Honda CR-X

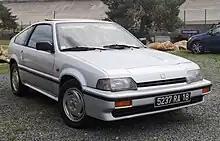
1987 Honda CRX 1.6i-16 (Europe)

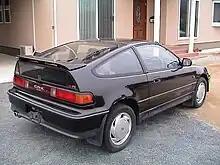
Honda CR-X SiR

In 1983 for the 1984 model year, Honda introduced an all-new two-seater that shared the drivetrain with the Civic but offered unique styling and interior furnishings. At its introduction, the CR-X was available in Japan through "Honda Verno" dealership sales channels, and accompanied the Vigor, the Quint, and the Prelude. In North America, the CRX was marketed in two versions: economy and sport. The economy model used a new aluminum 1.3-liter CVCC four-cylinder engine. The sportier model featured an aluminum 1.5-liter 12-valve engine and was available with either a 5-speed manual or a 3-speed automatic transmission.